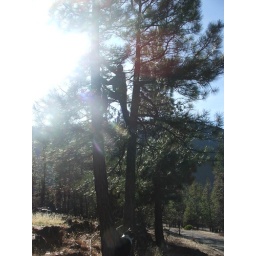
Spencer and the mountain lion in the tree